Italian prisoners of war in World War I

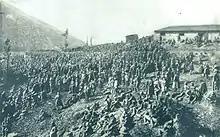
Captured Italian soldiers at the incursion of German and Austro-Hungarian troops into Friuli.

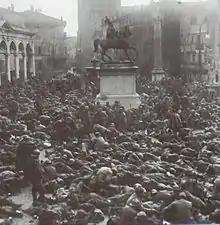
Italian prisoners of war held by the Austrians, Udine 1917

The main camps where Italian prisoners were held were at Mauthausen, Sigmundsherberg and Theresienstadt (Bohemia) in Austria-Hungary and Celle (Hanover) and Rastatt (Baden) in Germany.